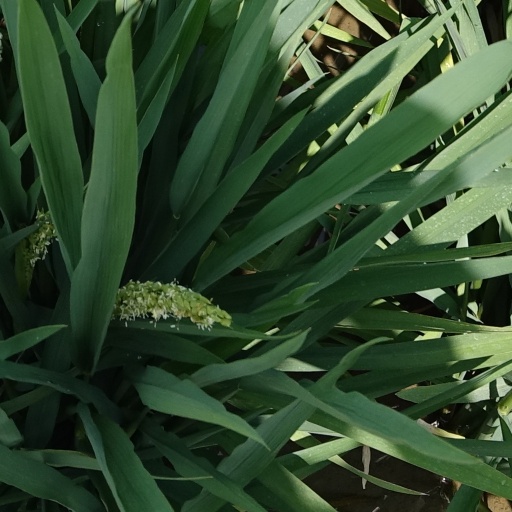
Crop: rice